Virgil

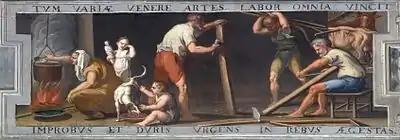
1680s illustration of a passage from the "Georgics", by Jerzy Siemiginowski-Eleuter

The "Eclogues" (from the Greek for "selections") are a group of ten poems roughly modeled on the bucolic ("pastoral" or "rural") poetry of the Hellenistic poet Theocritus, which were written in dactylic hexameter. While some readers have identified Virgil with various characters and their vicissitudes, whether gratitude by an old rustic to a new god ("Ecl". 1), frustrated love by a rustic singer for a distant boy (his master's pet, "Ecl". 2), or a master singer's claim to have composed several eclogues ("Ecl". 5), modern scholars largely reject such efforts to garner biographical details from fiction, preferring to interpret an author's characters and themes as illustrations of contemporary life and thought.